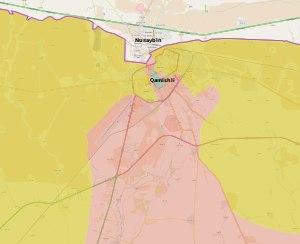
La bataille de Qamichli a lieu du 20 au 22 avril 2016 lors de la guerre civile syrienne.